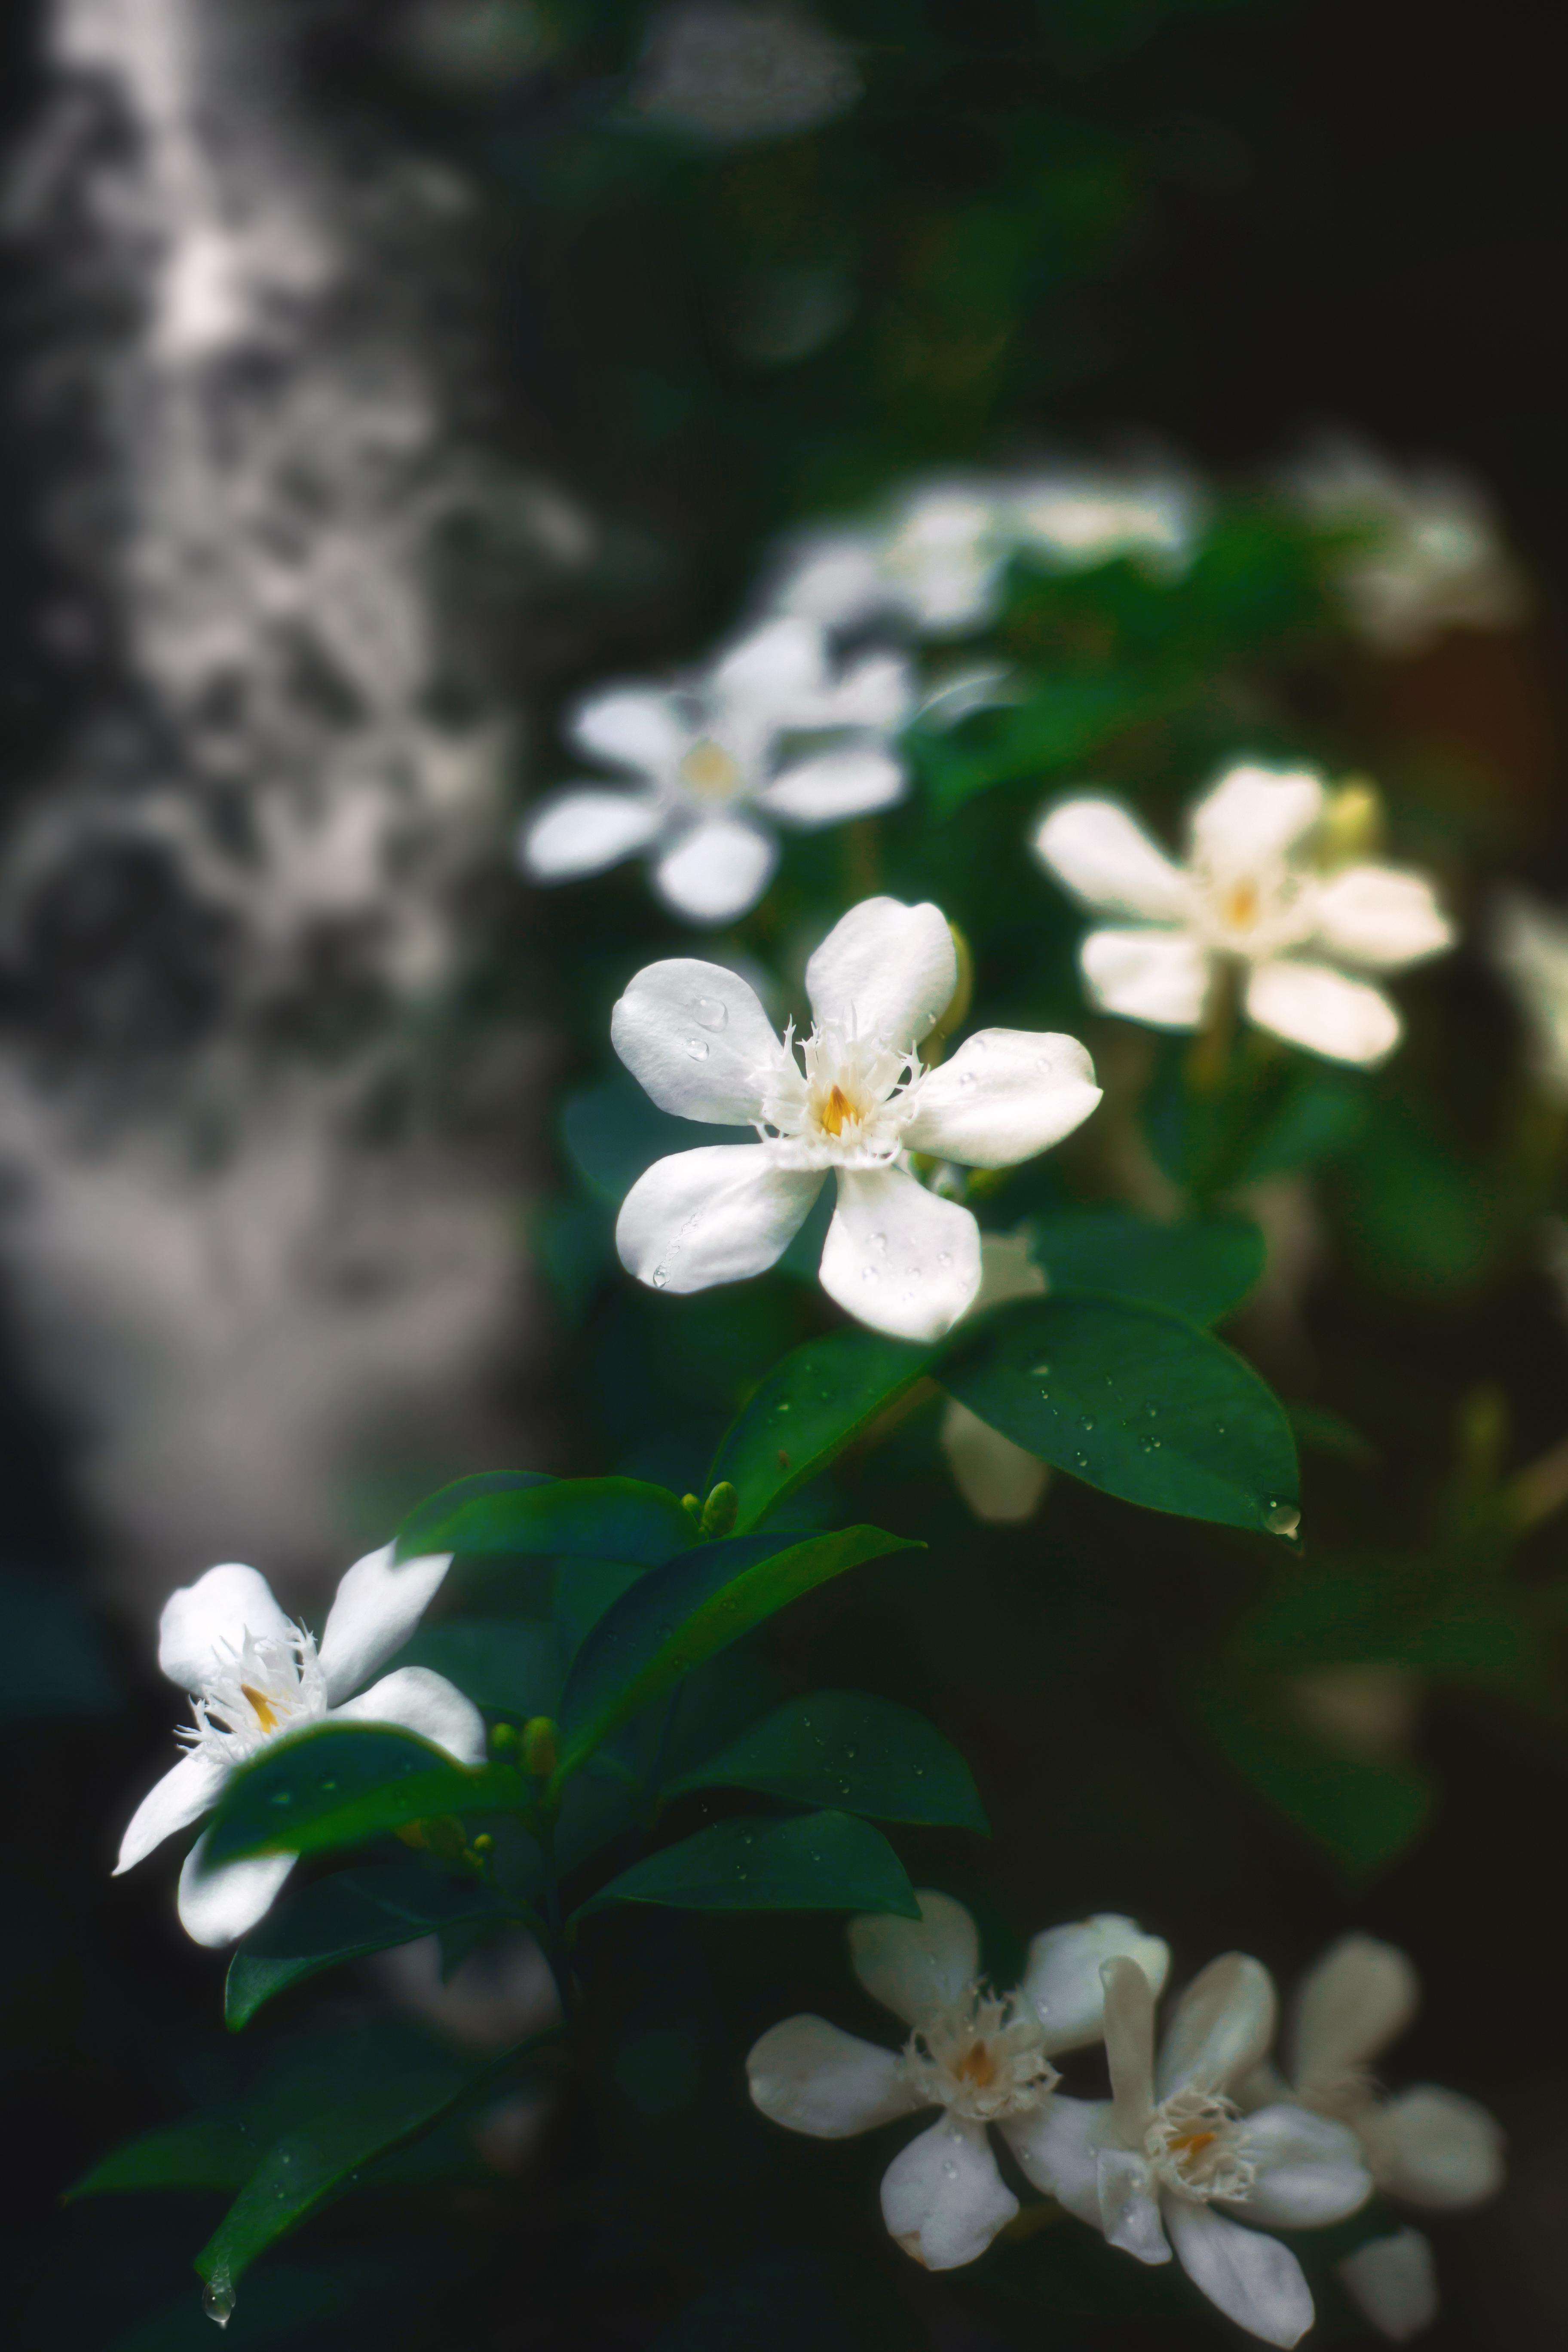
flower, flowering plant, white, petal, plant, spring, blossom, multiflora rose, branch, jasmine, mock orange, macro photography, wildflower, malus